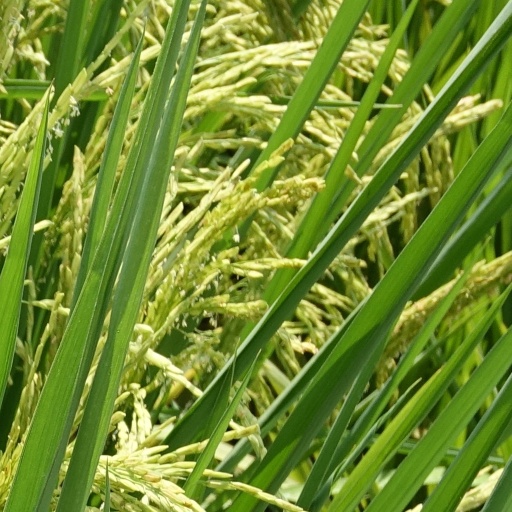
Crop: rice